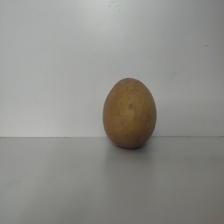
Size: Large